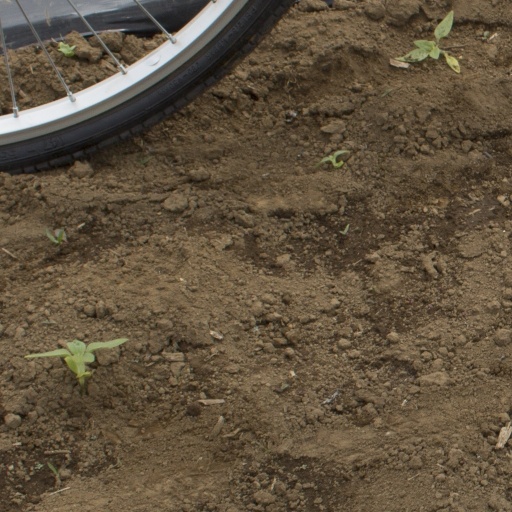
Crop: Jerusalem artichoke